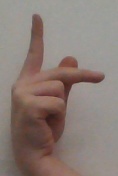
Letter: dha